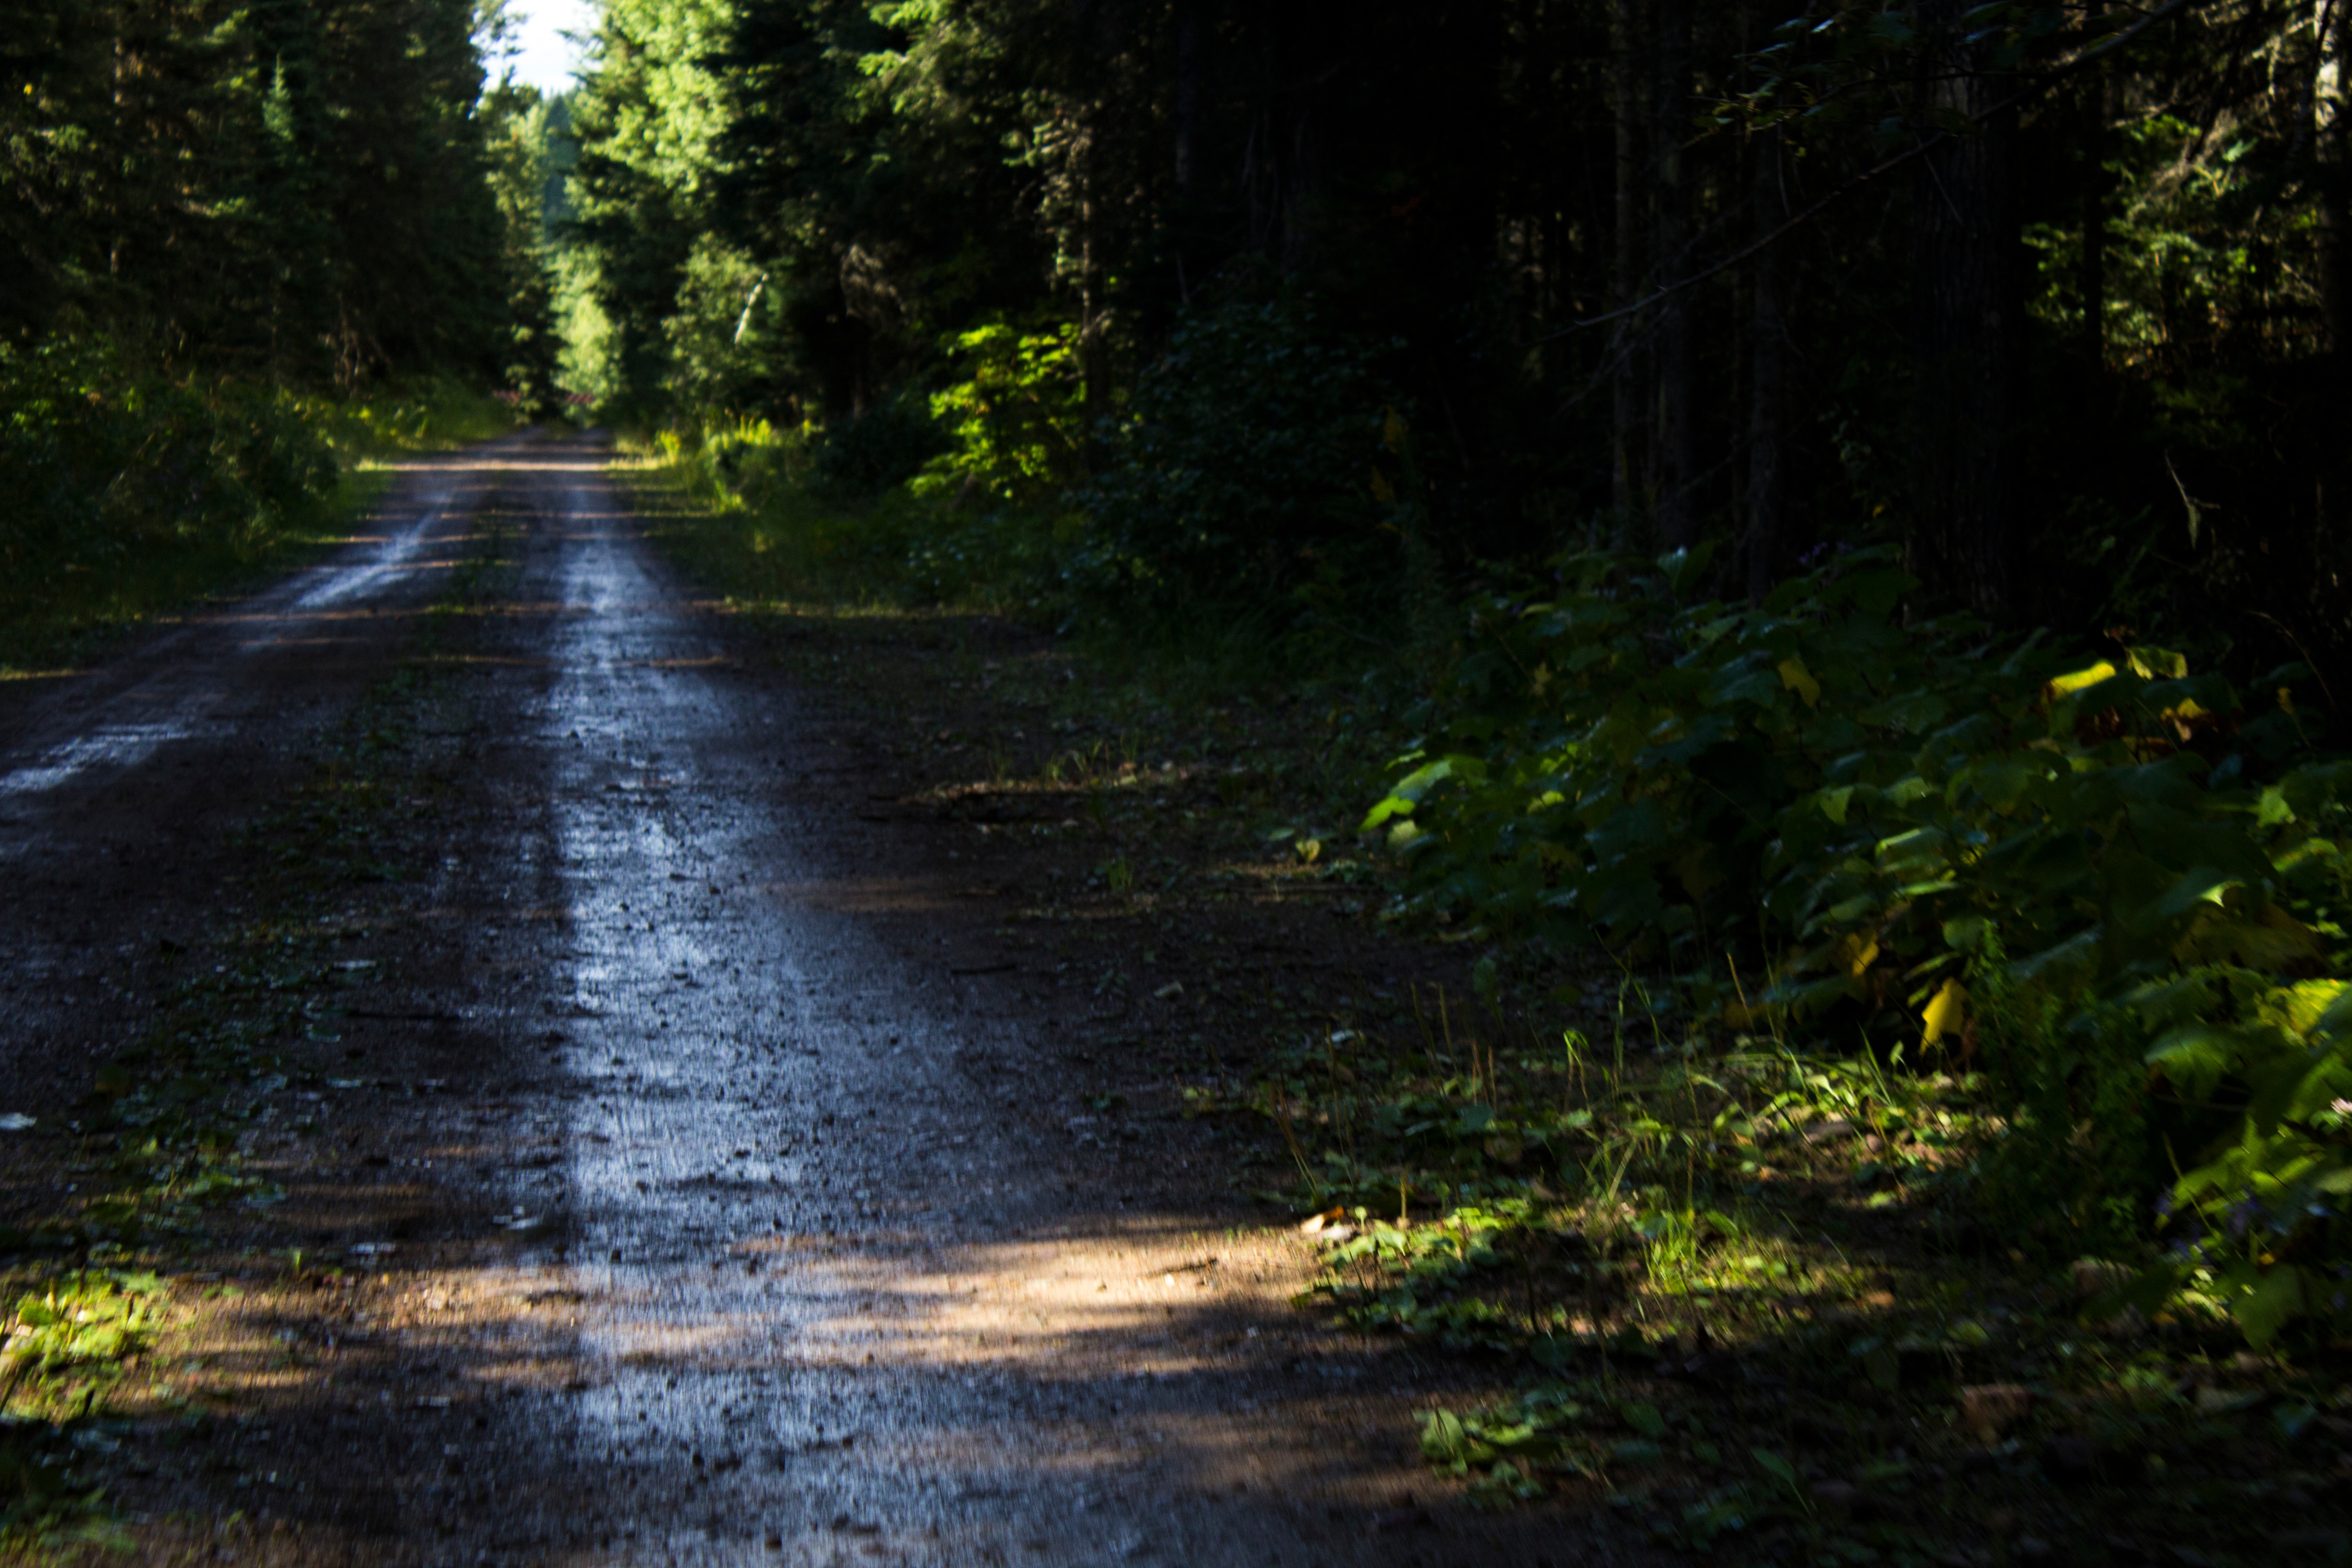
tree, nature, forest, trail, sunlight, leaf, river, stream, green, jungle, autumn, rainforest, woodland, habitat, natural environment